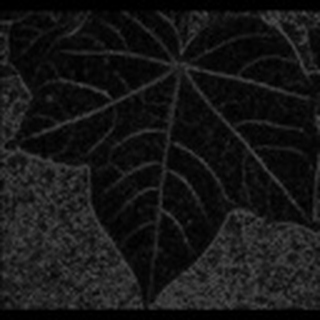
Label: healthy_cotton